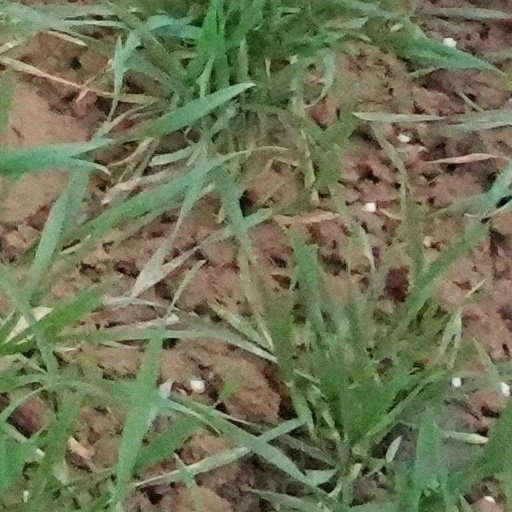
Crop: wheat